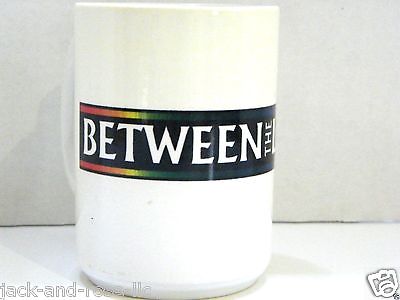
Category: mug